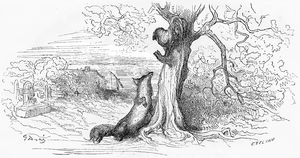
Le Coq et le Renard est la quinzième fable du livre II de Jean de La Fontaine situé dans le premier recueil des Fables de La Fontaine, édité pour la première fois en 1668.